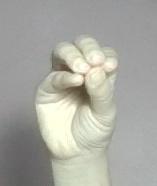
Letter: ha